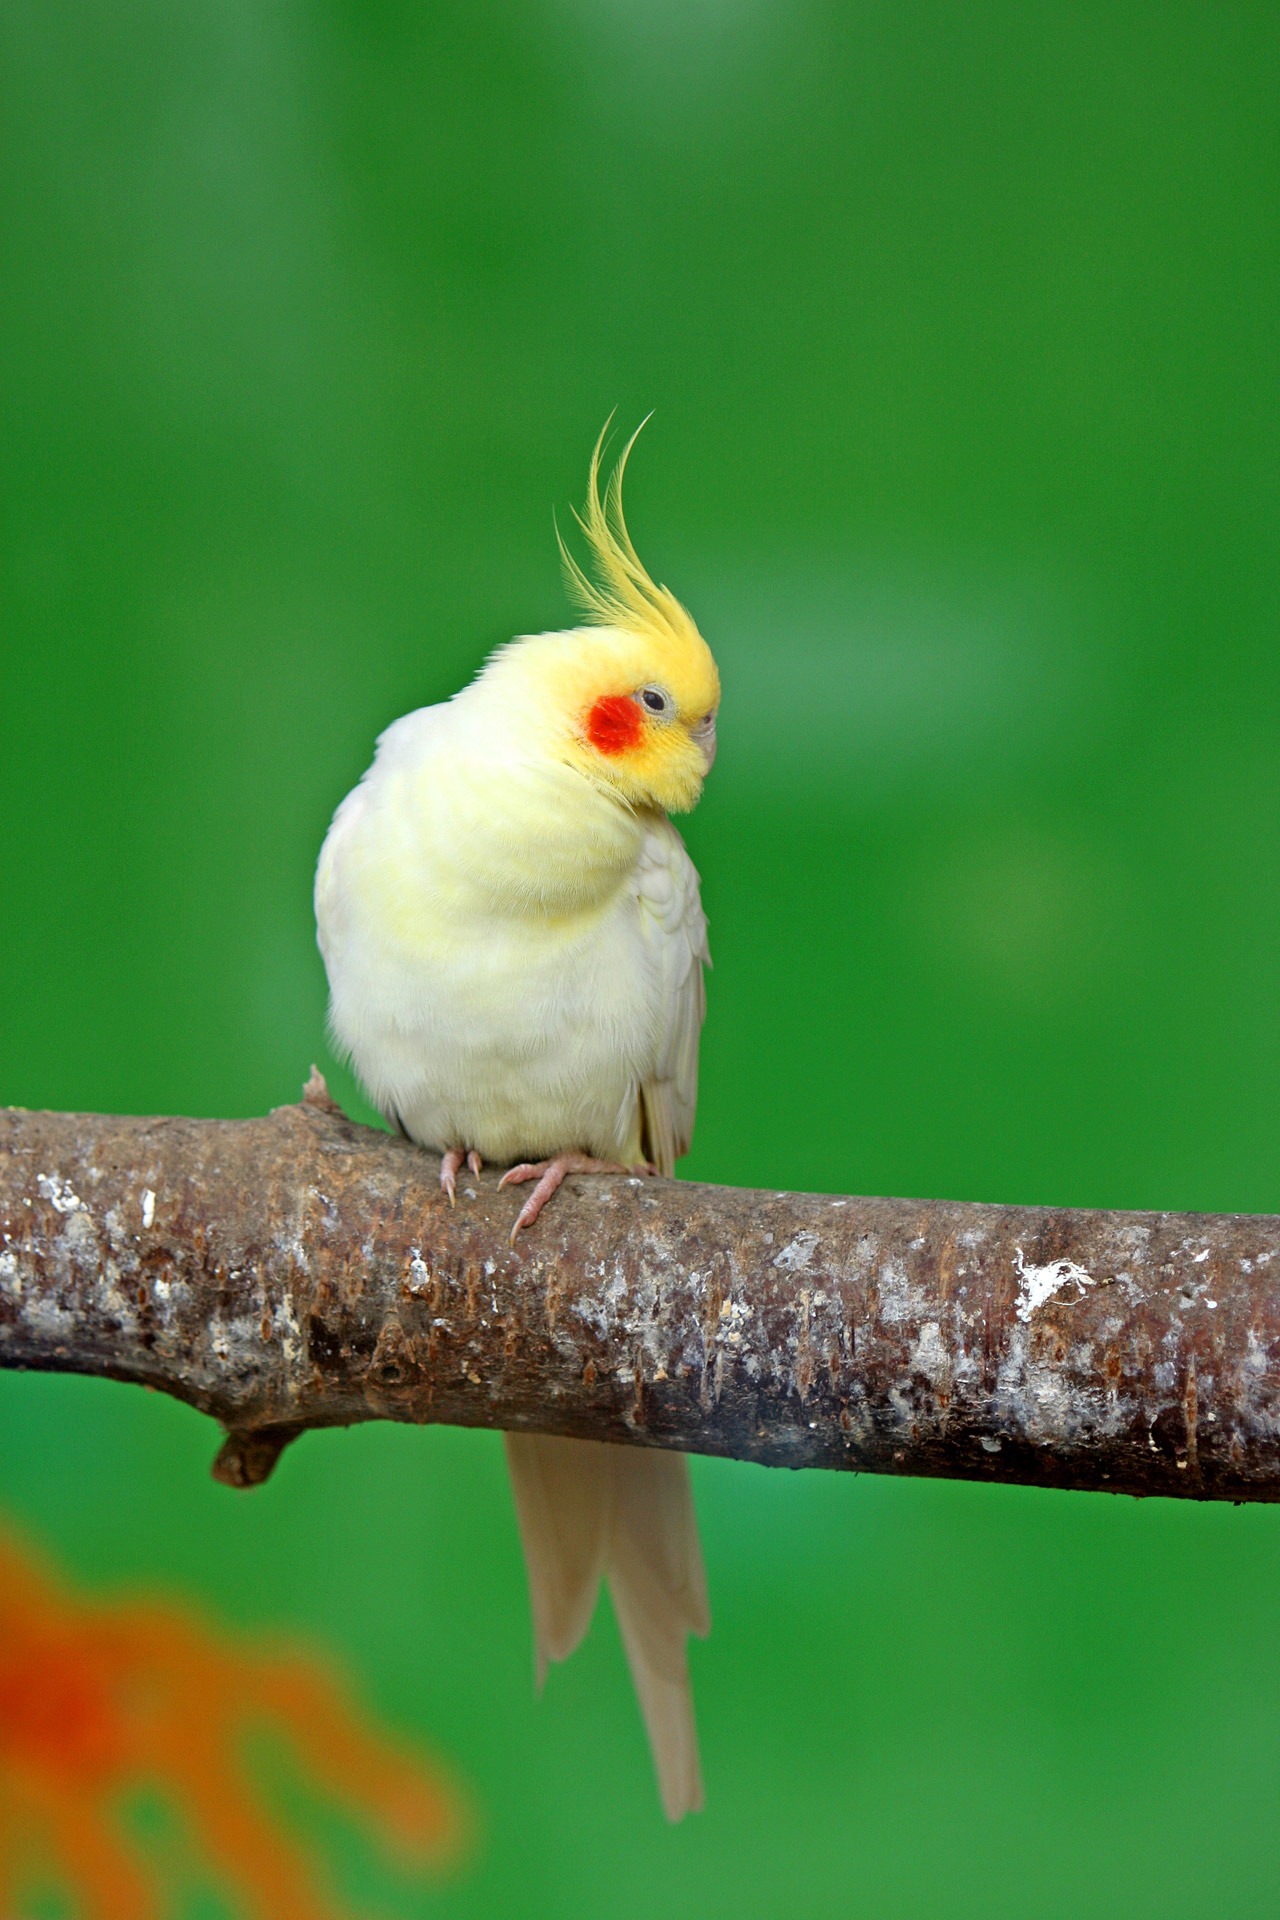
branch, bird, wing, animal, cute, photo, wildlife, pet, green, beak, yellow, fauna, close up, vertebrate, parrot, image, pretty, parakeet, perching, cockatiel, cockatoo